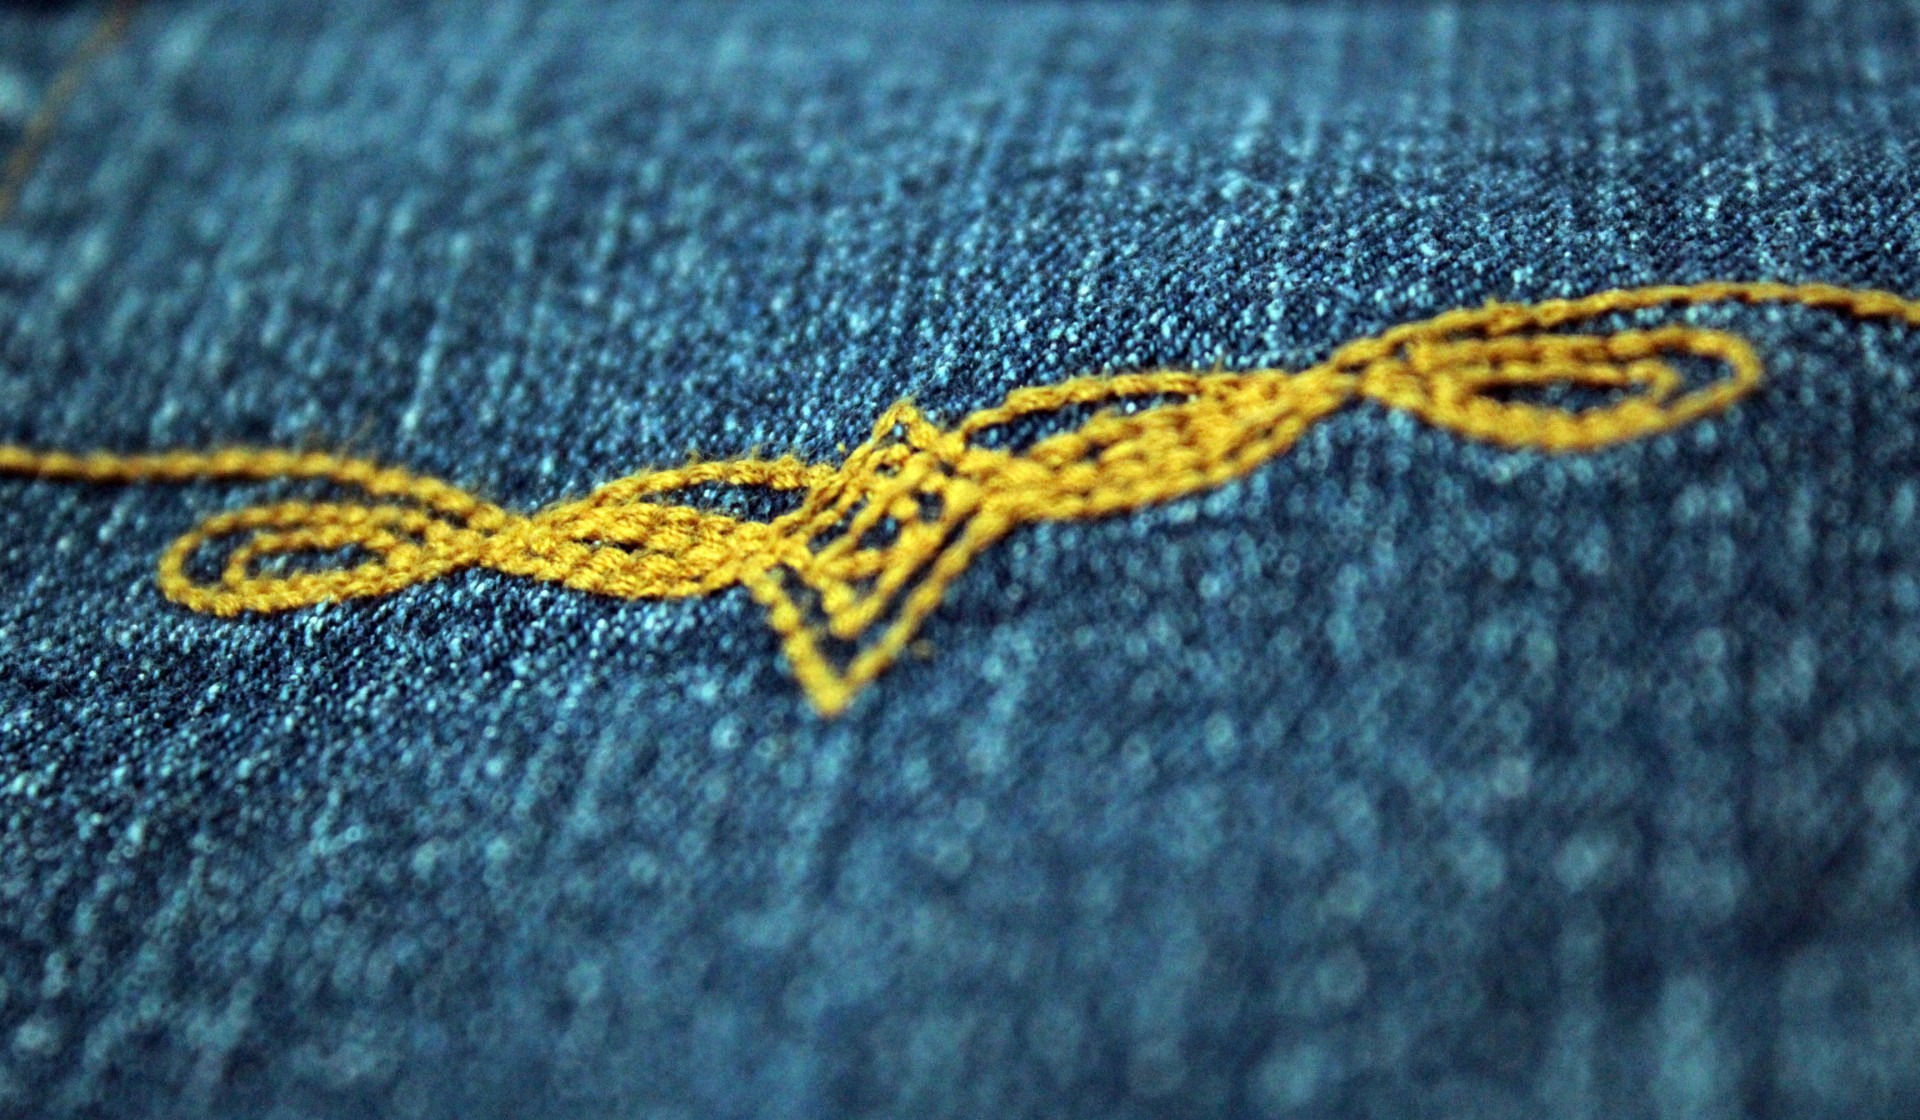
texture, leaf, line, color, rough, blue, reptile, yellow, cloth, denim, fabric, close up, textile, background, stitches, macro photography, denim background, blue denim background, embroidered denim